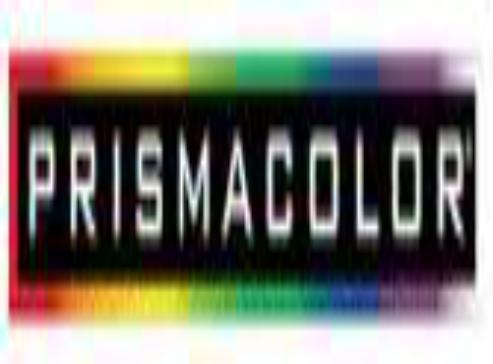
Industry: Necessities